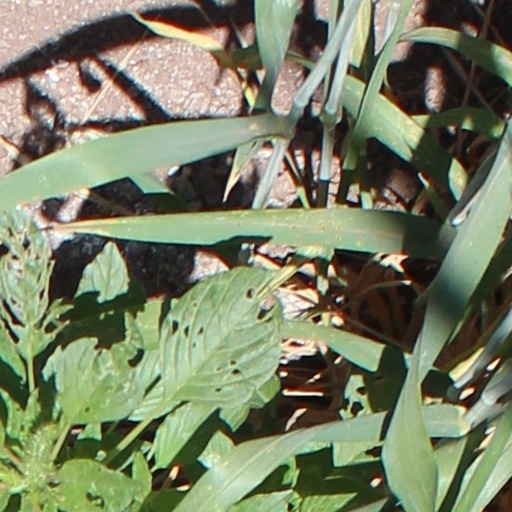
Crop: wheat